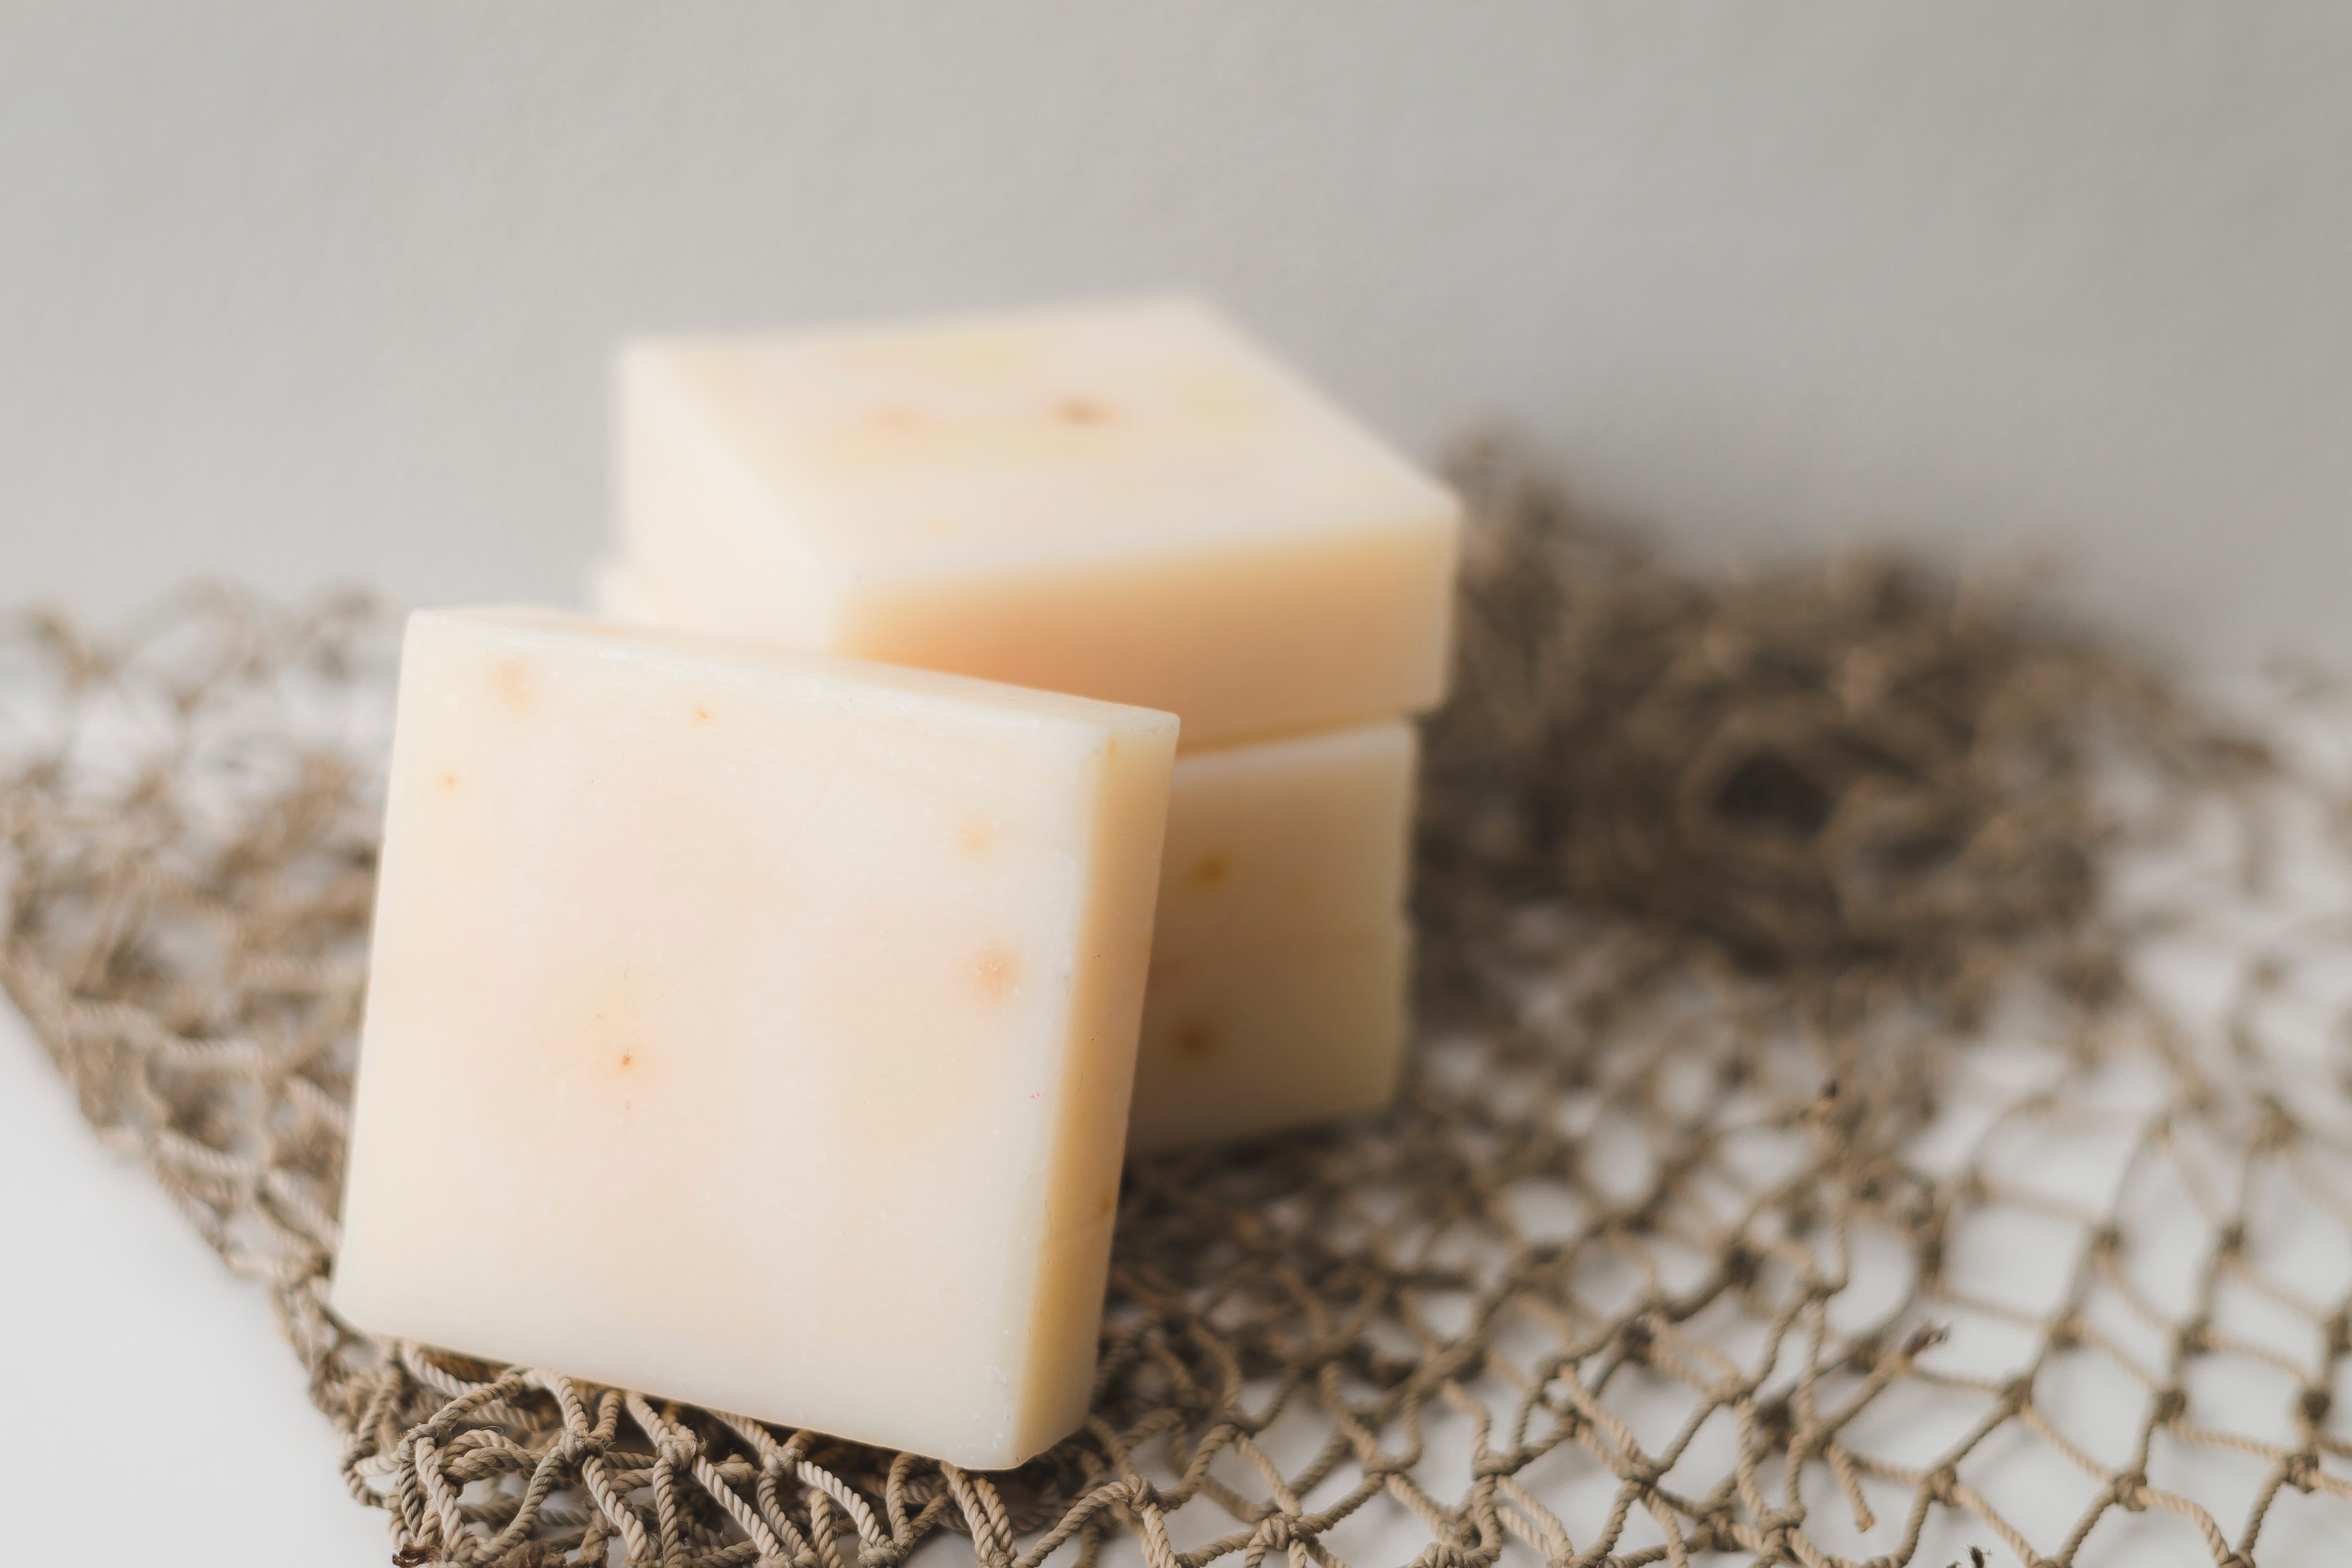
food, lard, soap, provolone, dairy, cuisine, Bar soap, dish, ingredient, limburger cheese, cheddar cheese, processed cheese, Uir, cheese